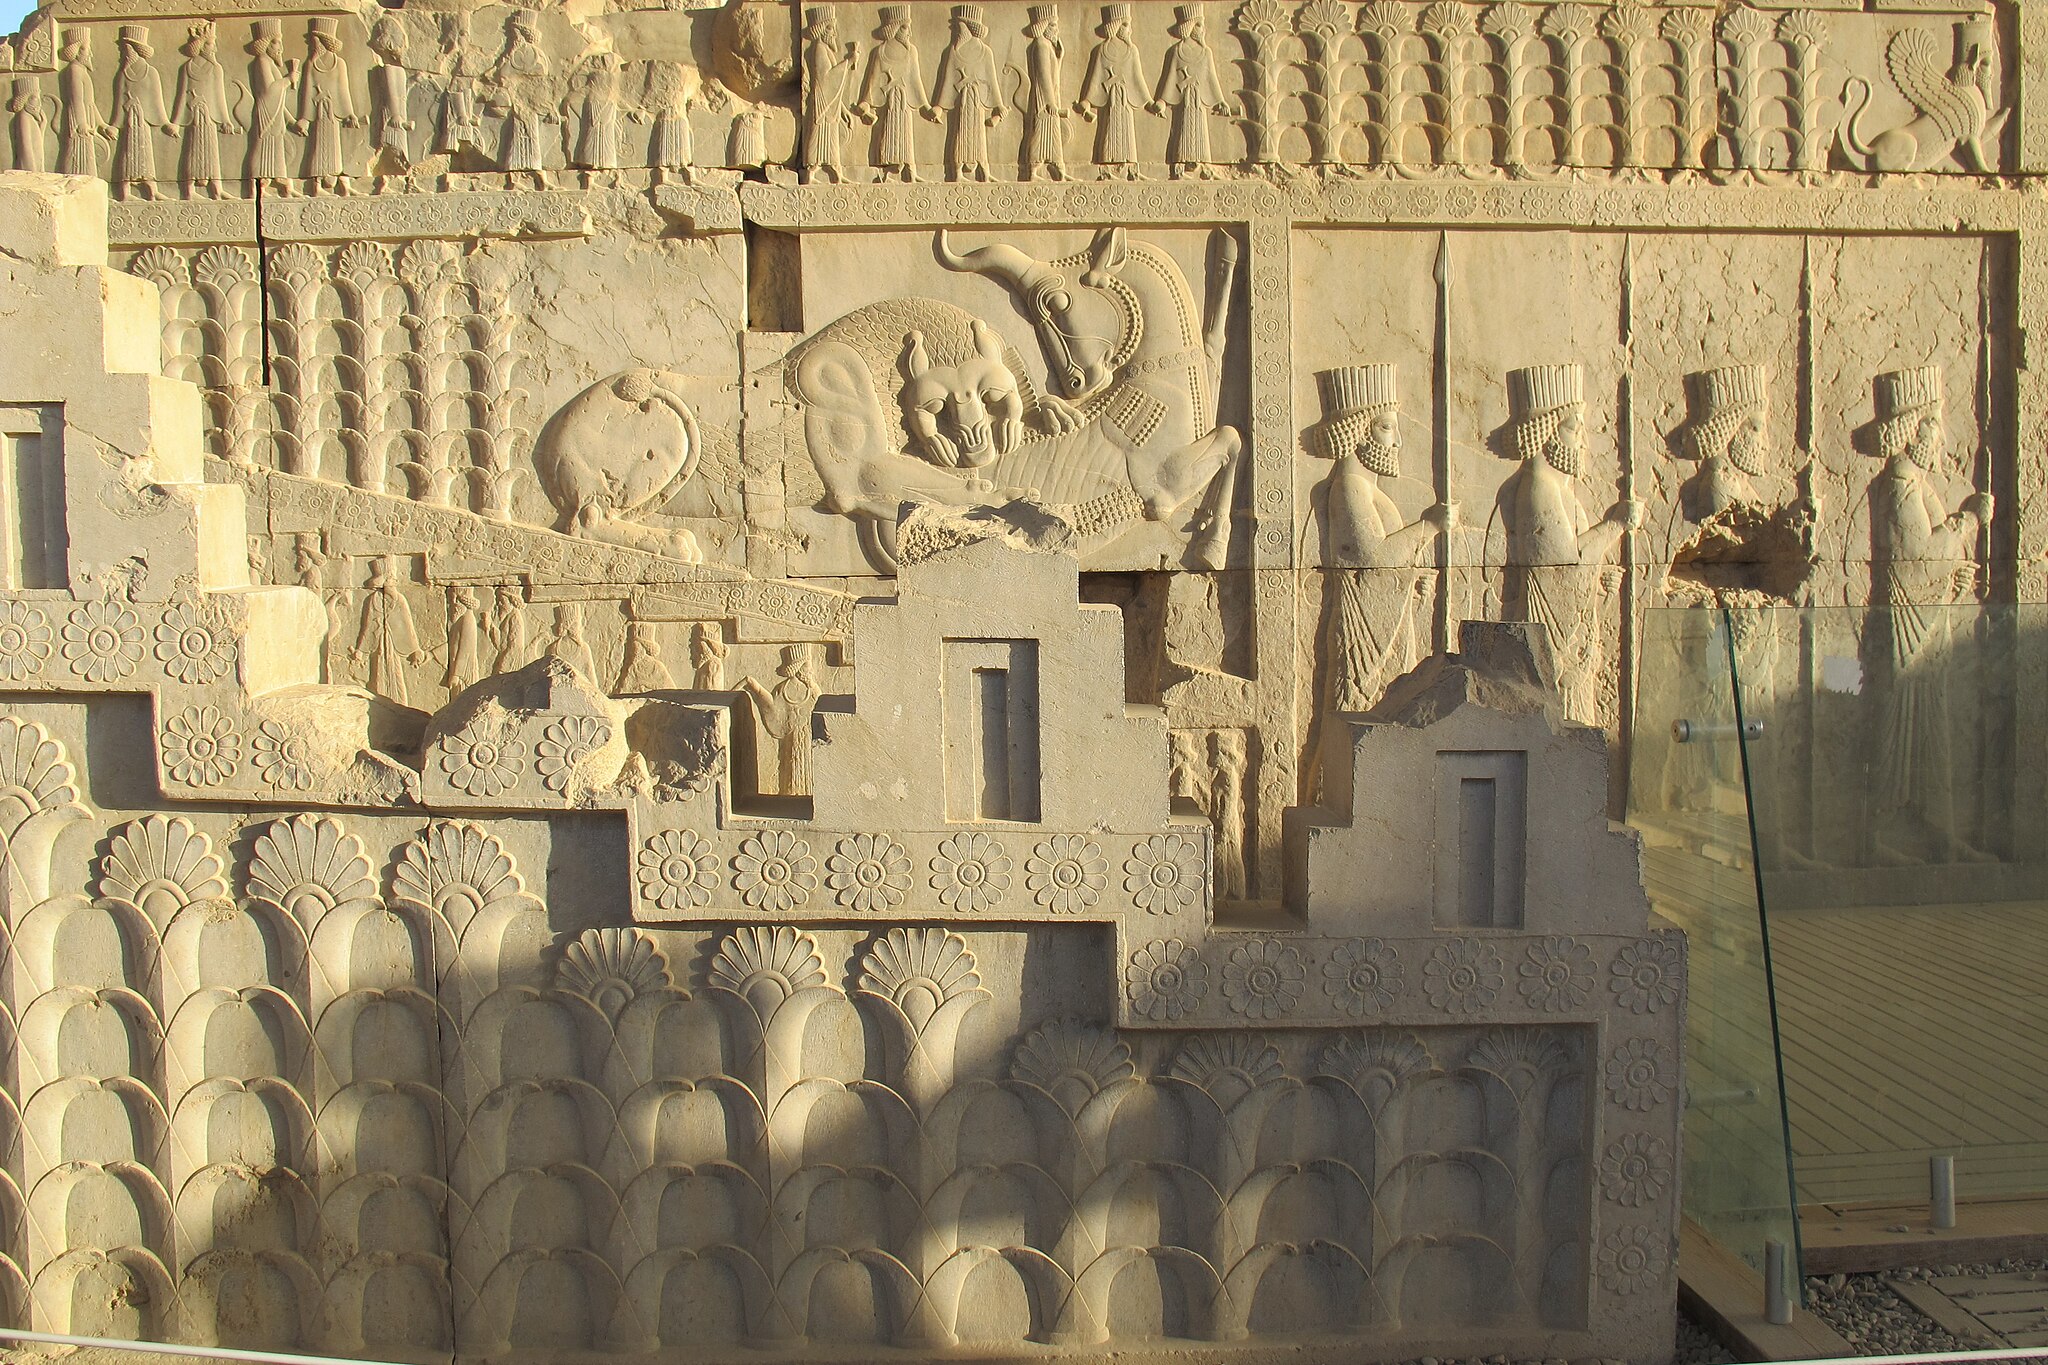
Title: تخت جمشید با عظمت 23
Date: 2016-07-16 23:52:14
Categories: Images from Wiki Loves Monuments 2018, Self-published work, Cultural heritage monuments in Iran with known IDs, Uploaded via Campaign:wlm-ir, Images from Wiki Loves Monuments in Marvdasht, 2016 in Persepolis, Images from Wiki Loves Monuments 2018 in Iran, Lion attacking a bull, Persepolis, Northern staircase of Tripylon